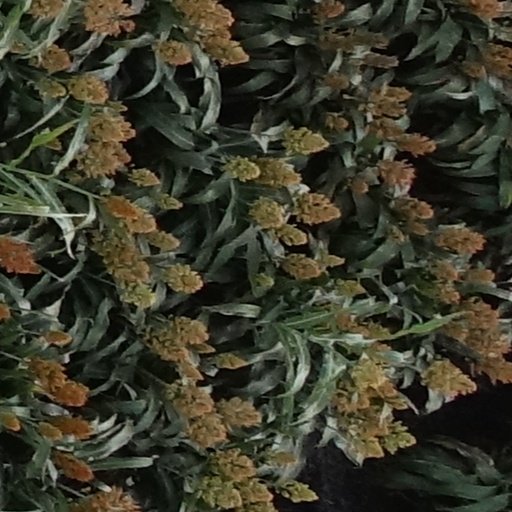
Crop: sorghum